John Tunnicliffe

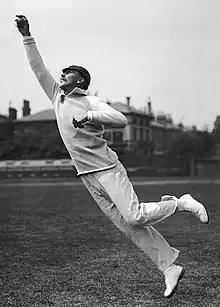
Tunnicliffe photographed in about 1905 by George Beldam

John Tunnicliffe (26 August 1866 – 11 July 1948) was an English, first-class cricketer, who played in 472 first-class matches for Yorkshire County Cricket Club.